Thomas Robert Bugeaud

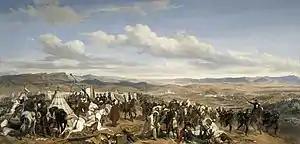
"Battle of Isly", propaganda oil painting by Horace Vernet.

He spent the fifteen years after the fall of Napoleon without employment, returning to agriculture and developing his home district of Périgord.